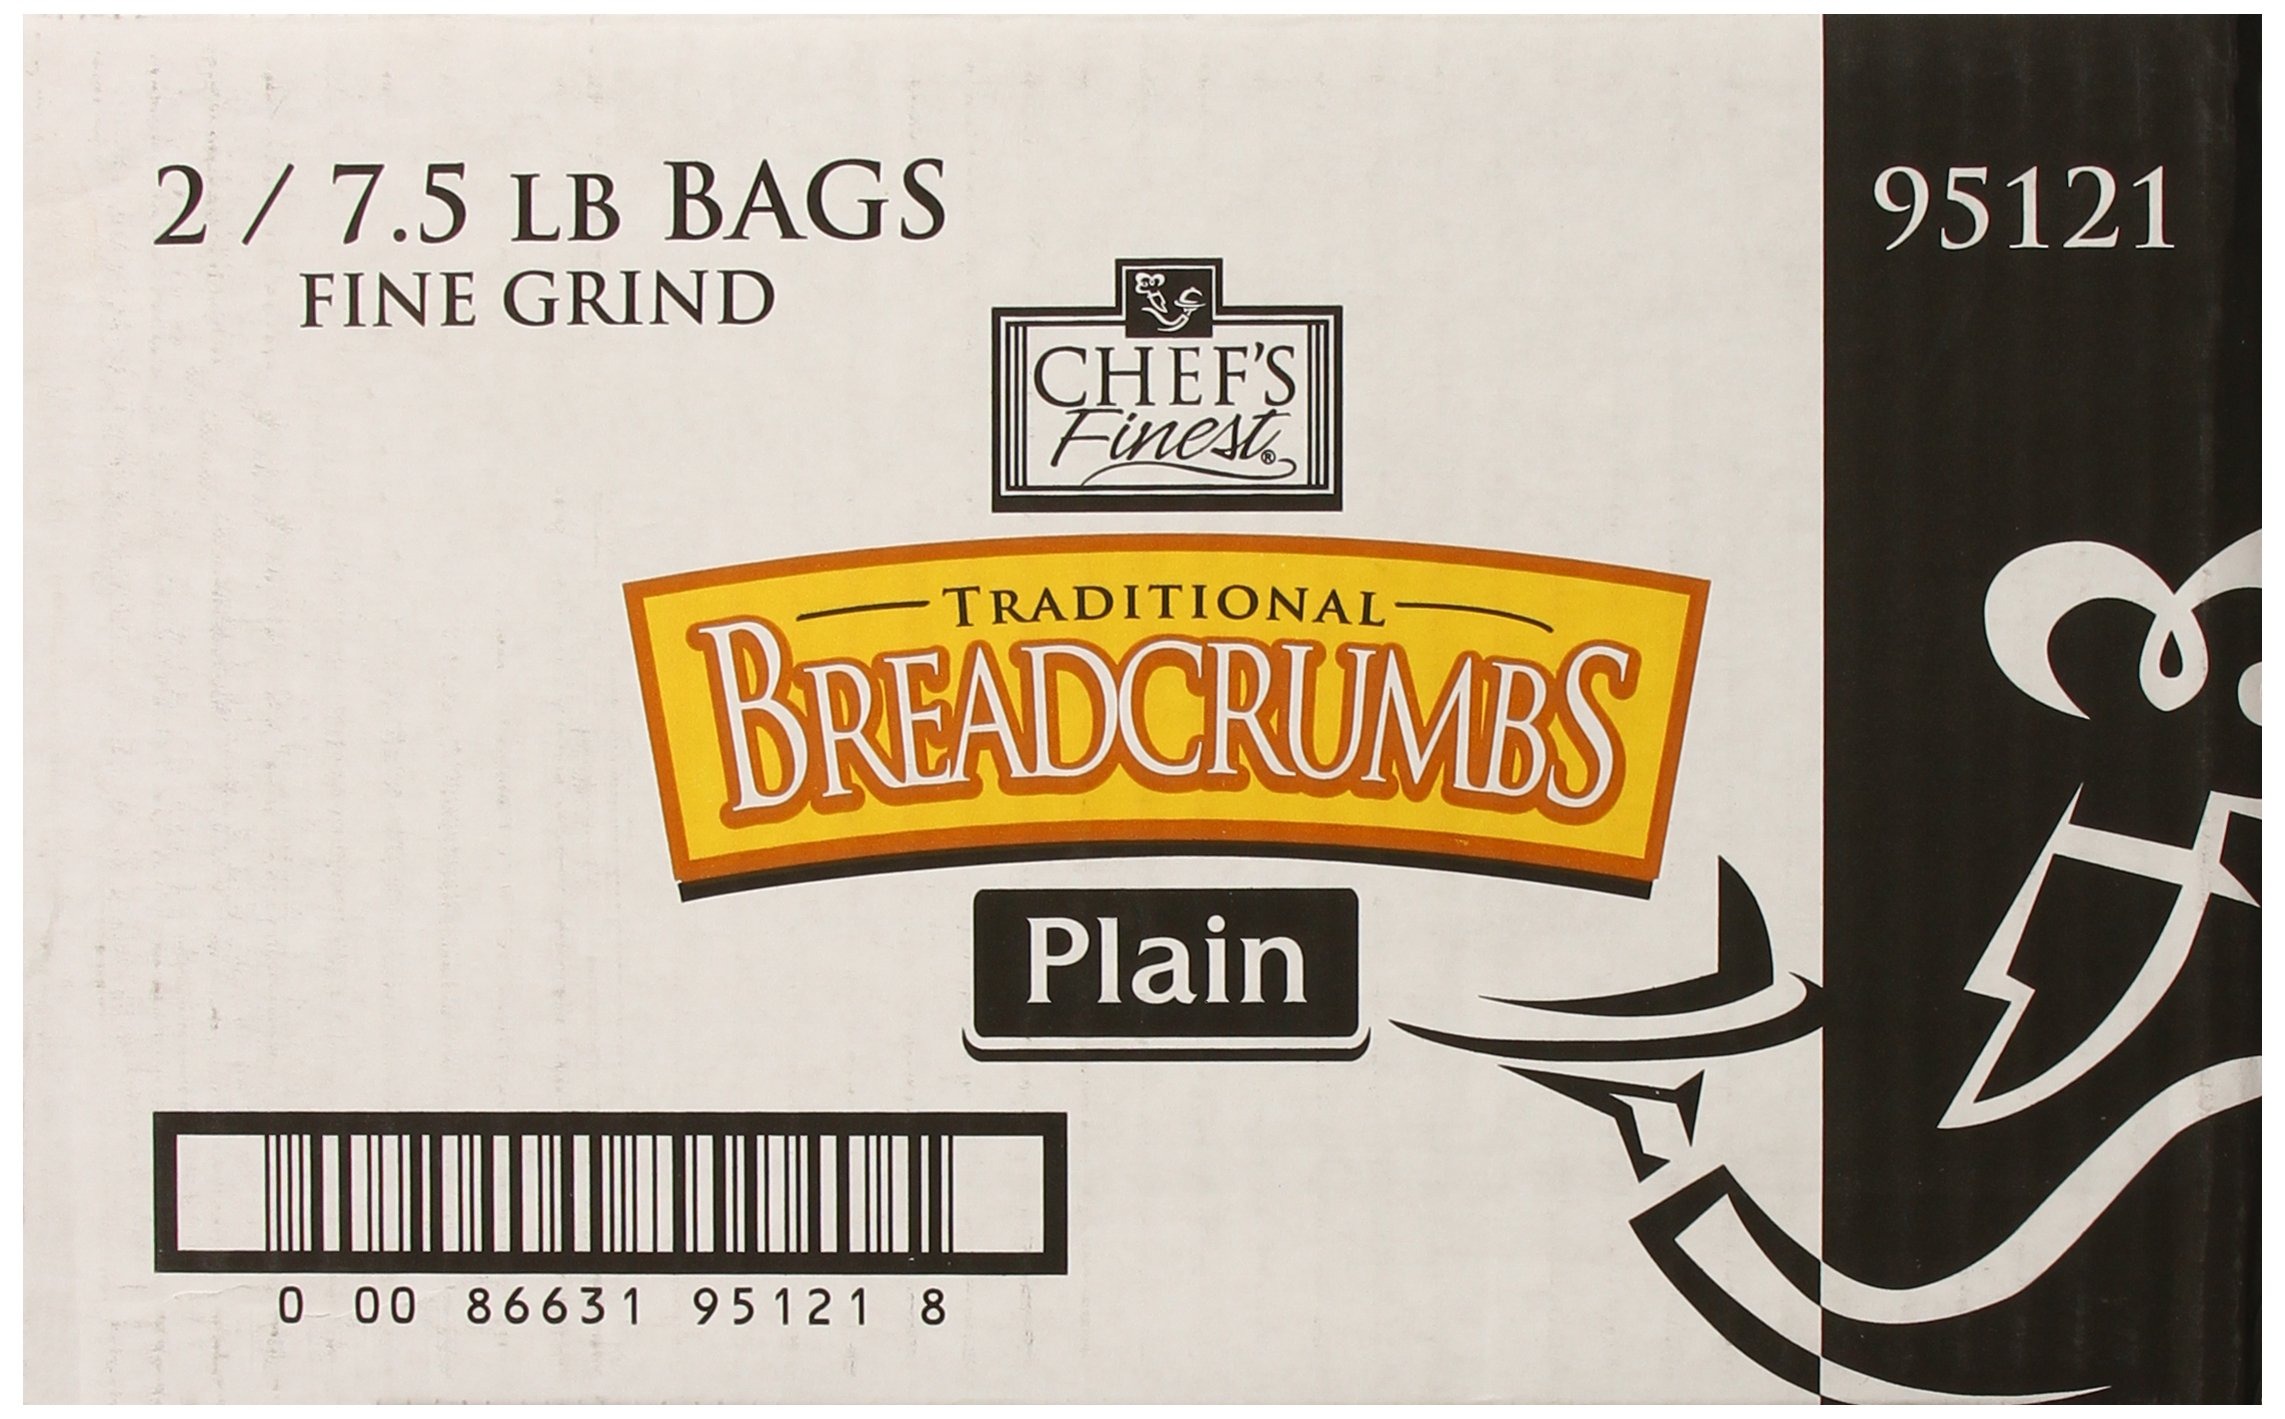
Item Name: Chef's Finest Traditional Bread Crumbs, 7.5-lbs. (Pack of 2), Fine Grind, Plain Breadcrumbs for Cooking, Baking & Frying
Bullet Point 1: FINELY GROUND BREADCRUMBS: Make any dish better with toasted breadcrumbs; 7.5-lbs. (Pack of 2)
Bullet Point 2: FOODSERVICE & RESTAURANTS: Our bulk offering of bread crumbs is perfect to keep on hand for breading and coating fish, poultry and vegetables
Bullet Point 3: BUY IN BULK: Keep our breadcrumbs on hand by buying bulk
Bullet Point 4: ALLERGENS: Contains wheat, soy, milk and sesame ingredients
Bullet Point 5: PACKAGING MAY VARY
Bullet Point 6: 0
Bullet Point 7: 0
Value: 7.5
Unit: pound

Price: 47.955